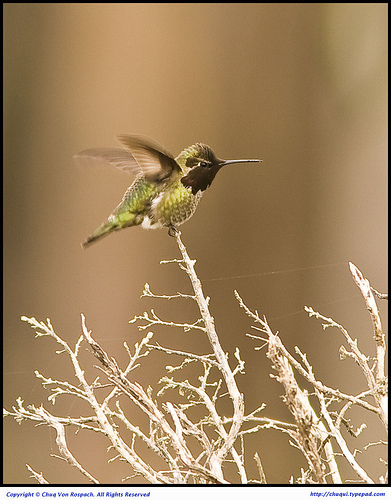
the beak is pointy and long the rump is green the throat and wings are black and the bird is tiny.
this bird has a greyish beak, greyis feet and tarsus, dark green crown, brown throat, and light brown wings.
this colorful bird has long and pointed bill compared to its head.
the bird has a yellow spotted belly, wing, and tail and a brown head.
this bird has a speckled belly and breast with a long needle like bill.
small green bird with a tiny beak, black throat and small feet.
this bird has wings that are brown and has a green body and long billa small bird that is a shiny green and yellow color, with a dark brown throat and eyebrow.
this tiny bird has a long black bill and black throat and green body flecked with white and black spots.
a small bird with a green belly and a green breast with a long sharp beak.
Species: Anna Hummingbird